Grenfell Centre

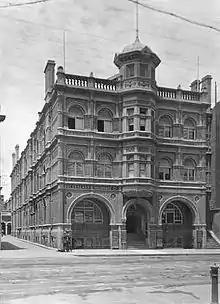
Brookman Building(s), December 1907

The Brookman Building(s), designed by Alfred Wells and built in 1897, once stood on the site of the present Grenfell Centre. It was originally three storeys high, with an oriel window creating a fourth storey. In 1914, another two storeys were added. The building was owned by South Australian mining entrepreneurs George Brookman and his brother William Brookman, who founded the Coolgardie Gold Mining and Prospecting Company in the gold fields of Western Australia. A building of the same name still exists at the University of South Australia's North Terrace campus, originally the South Australian School of Mines and Industries.